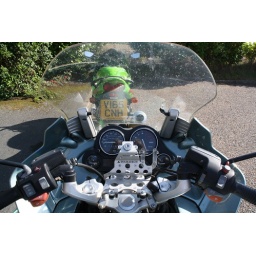
The bike in front, through the dirty screen of the BMW K1200GT is the ZX6-R